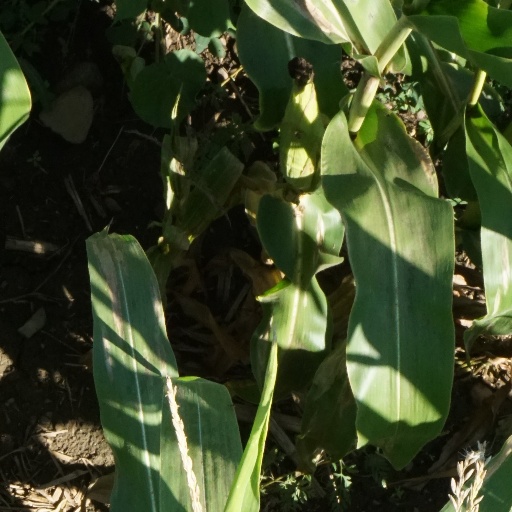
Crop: maize; corn